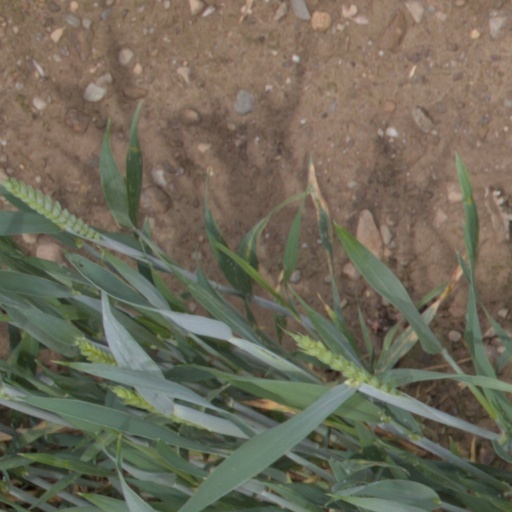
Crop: wheat